Louise Chandler Moulton

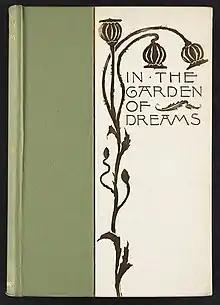
"In the garden of dreams"

she married a Boston publisher, William Upham Moulton (d. 1898), under whose auspices her earliest literary work had appeared in "The True Flag". In 1855, she published, "Juno Clifford", a story issued anonymously ("By A Lady"; 1855), and by "My Third Book" followed in 1859.